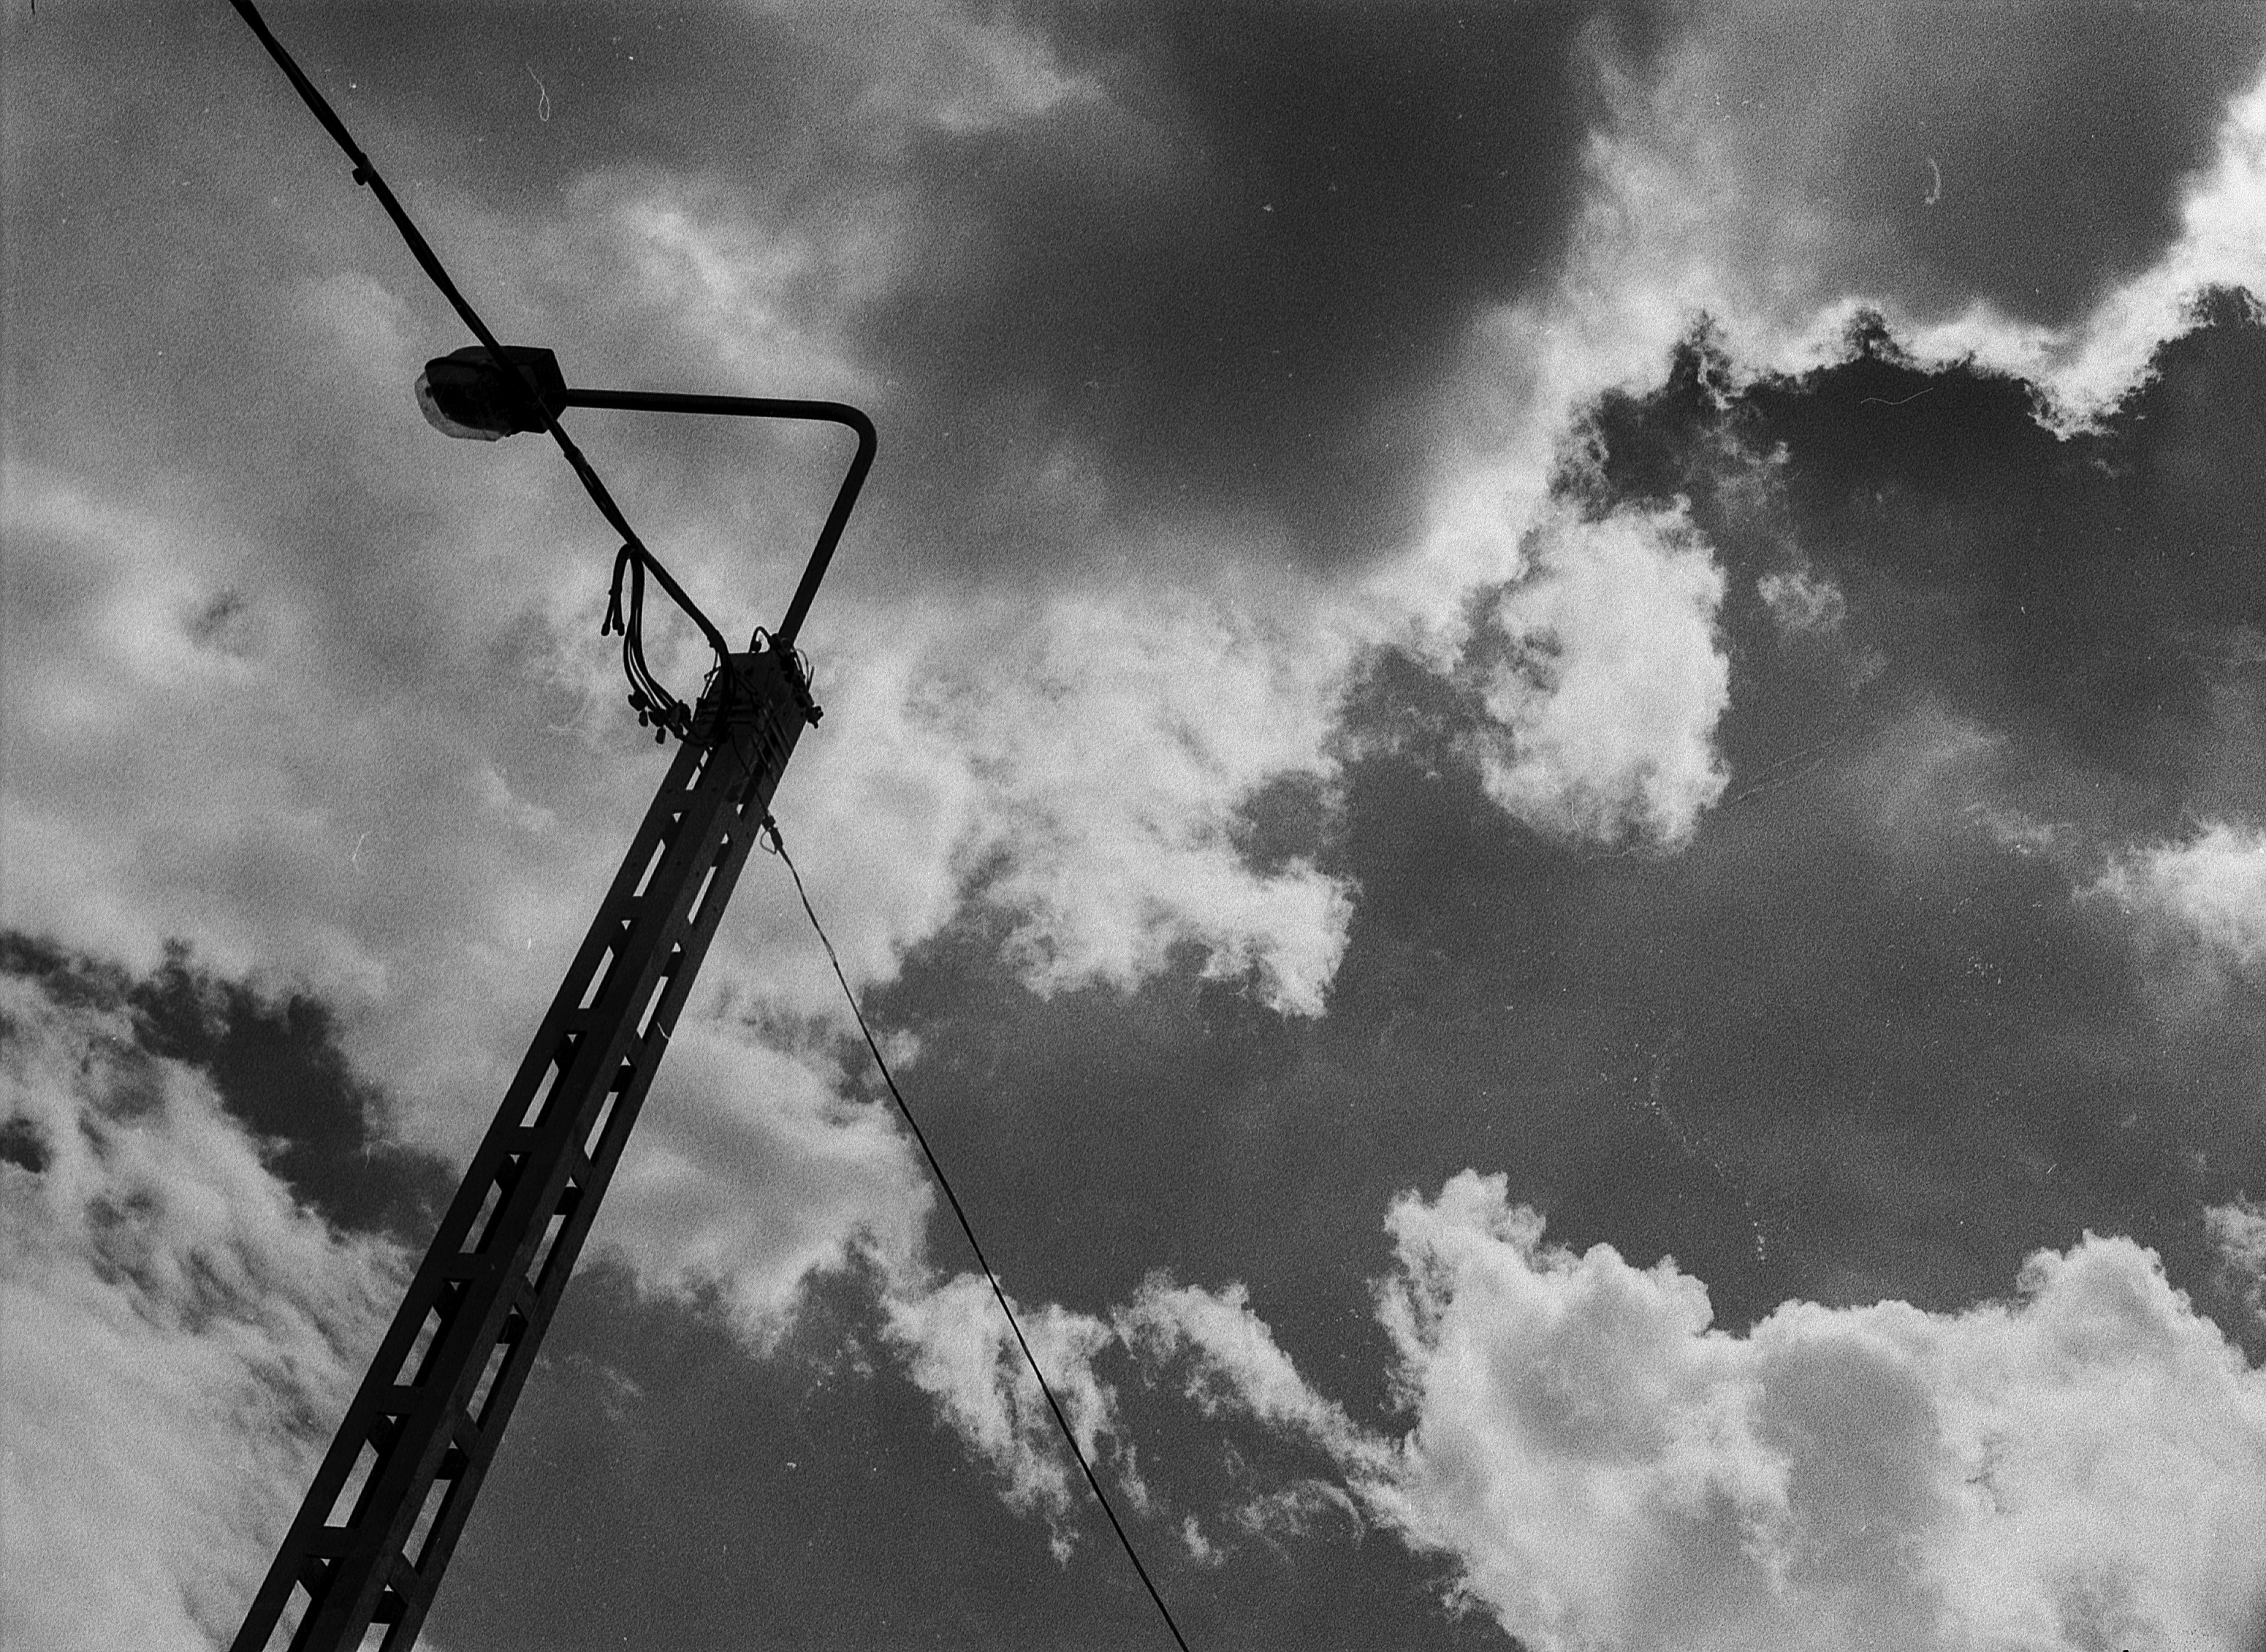
silhouette, cloud, black and white, structure, sky, technology, white, wind, cable, steel, wire, environment, construction, line, high, tower, equipment, mast, electrical, metal, industrial, darkness, industry, black, electricity, monochrome, energy, pylon, power, clouds, engineering, danger, electric, transmission, supply, voltage, meteorological phenomenon, monochrome photography, atmosphere of earth